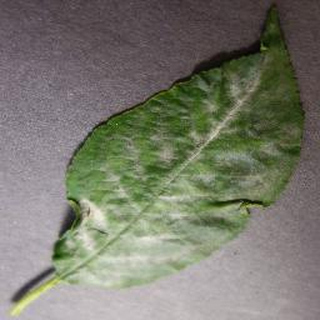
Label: cherry_powdery_mildew